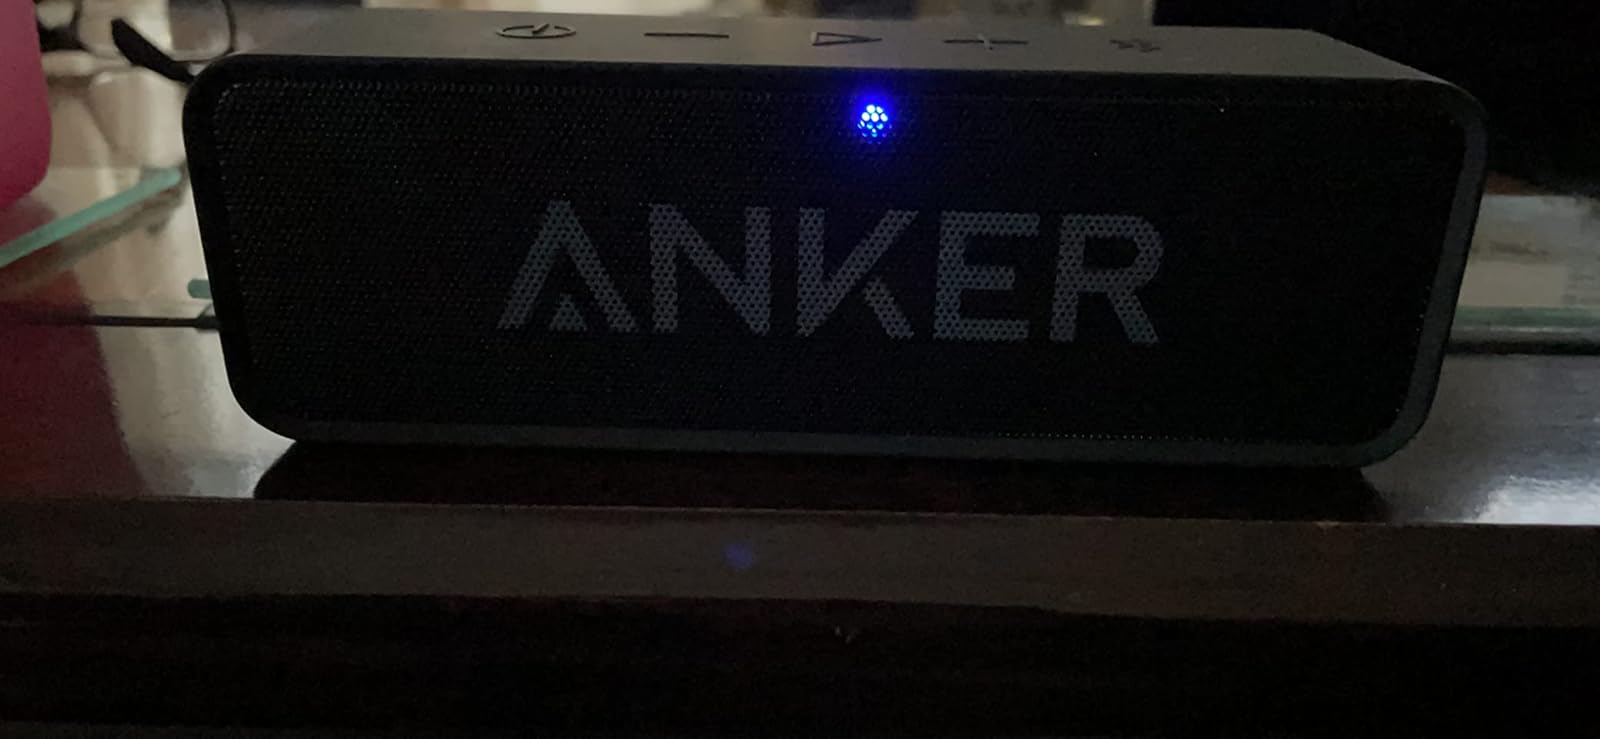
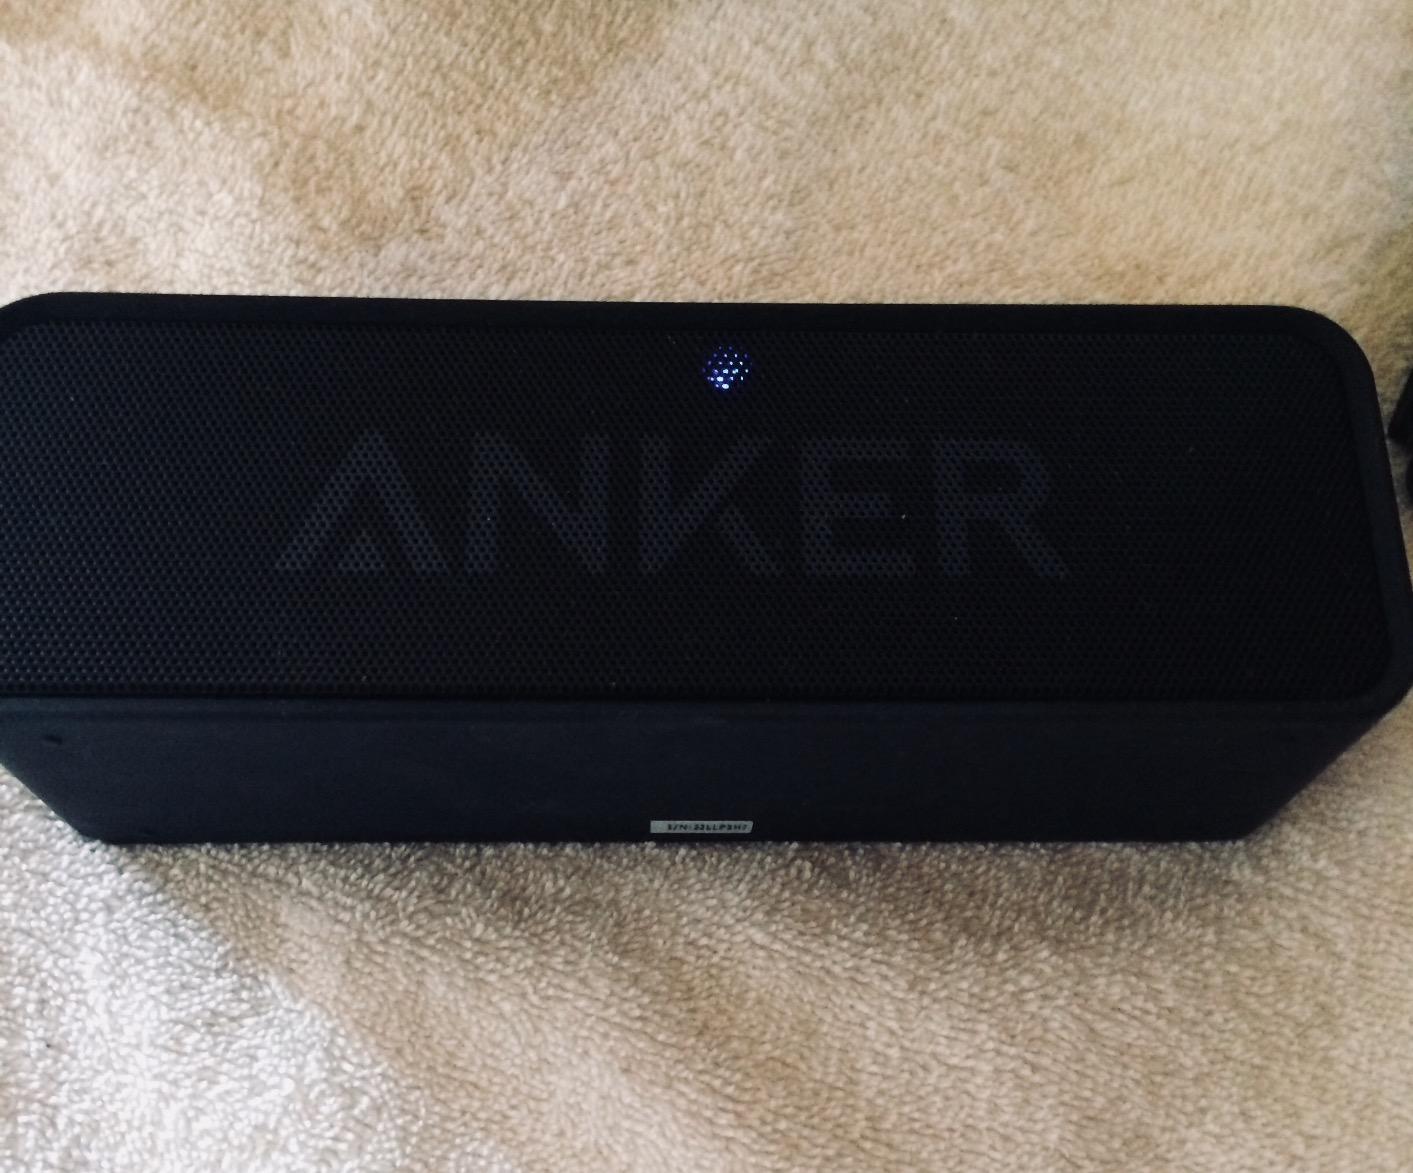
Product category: speaker
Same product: yes